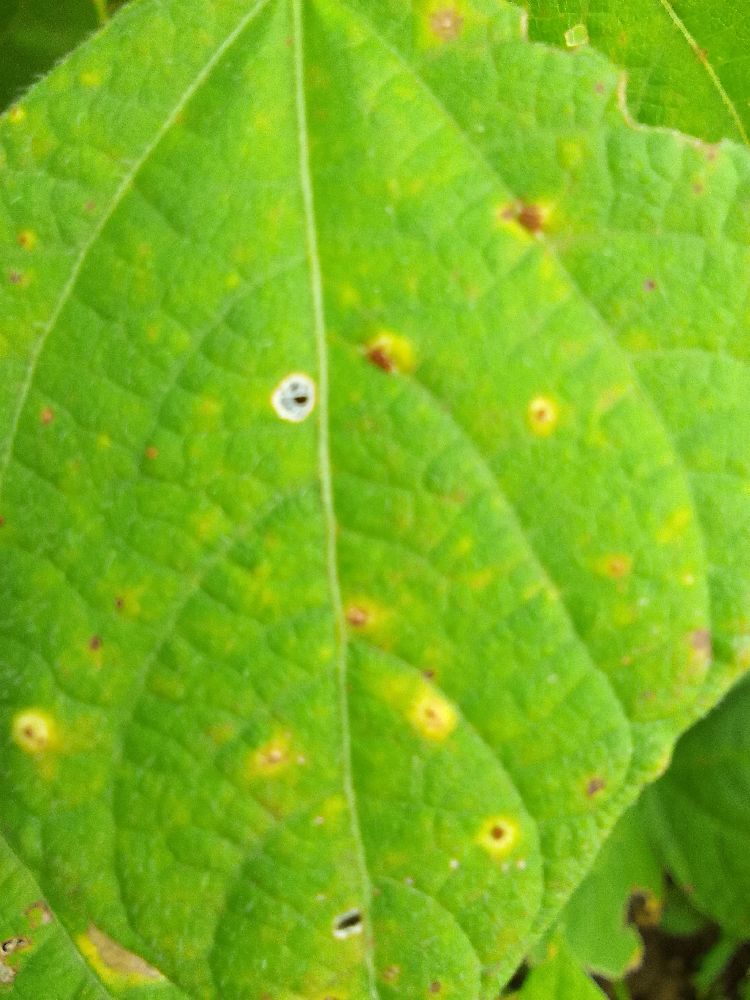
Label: rust